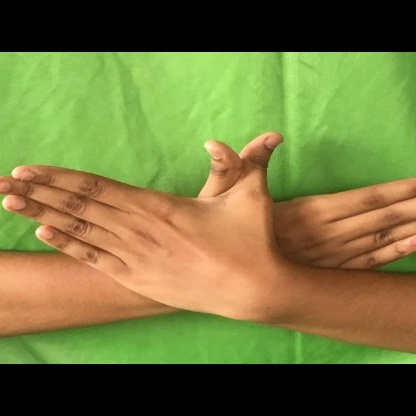
Mudra: Garuda